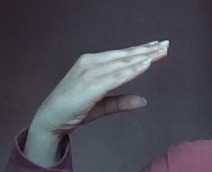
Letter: jeem